Canoe Country Outfitters

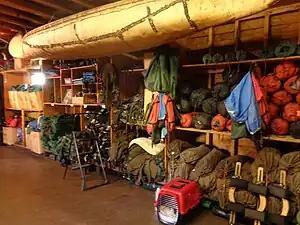
CCO Sheridan St. HQ

Canoe Country Outfitters was formed in 1946 in Ely, Minnesota, to provide canoe trip outfitting services for Quetico Provincial Park and Superior National Forest and what was to become Boundary Waters Canoe Area Wilderness (BWCAW). Bill Rom started the business and then sold it to Bob Olson Sr. (who had already worked there for 25 years) in 1975. At times they have been dubbed to be the largest canoe outfitter in the world. They operate from two locations, one in downtown [